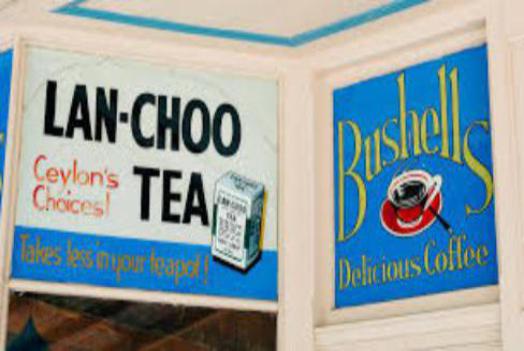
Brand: lan-choo
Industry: Food